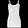
Label: T - shirt / top